Thomas Wedders

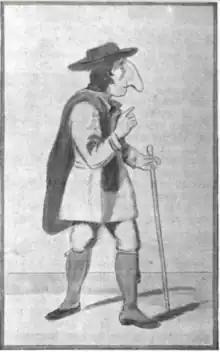
Thomas Wedders as seen in "The Strand Magazine" in 1896

Thomas Wedders, also known as Thomas Wadhouse, born in Yorkshire, England, 1730, was a performer in various circus sideshows in the mid-18th century. He is chiefly known for having the world's longest nose, allegedly measuring long.